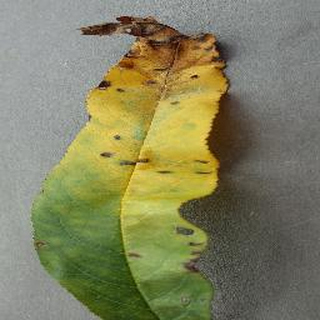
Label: peach_bacterial_spot